List of Washington & Jefferson College buildings

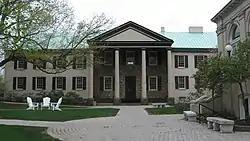
Present-day McMillan Hall, with Thompson Hall visible on the right

The Technology Center houses the Information Technology Leadership program. All told, it houses over 200 instructional computers for use by the Information Technology Leadership and related classes. A statue of a coal miner, representing the work ethic and spirit of Western Pennsylvania, sits in the green space in front of the building.